Fife, Washington

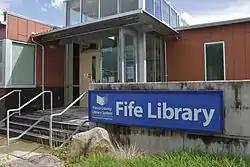
Fife branch of the Pierce County Library system

Fife is a city in Pierce County, Washington, United States and a suburb of Tacoma. The population was 10,999 at the 2020 census. Fife is contained within the Puyallup Indian Reservation and bisected by Interstate 5. It is east of Tacoma and the Port of Tacoma.